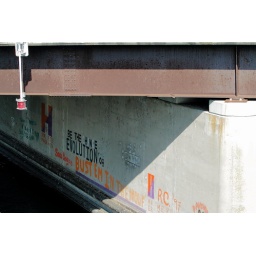
DPS 333/365 water under the bridge